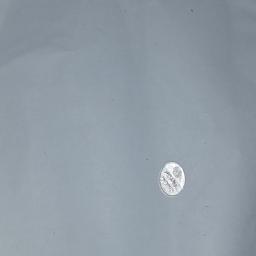
Label: 5_New_Back